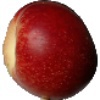
Label: nectarine